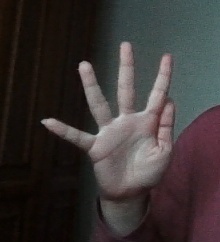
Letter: sheen